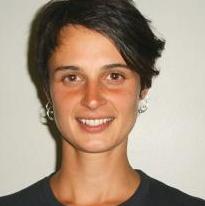
Age: 31